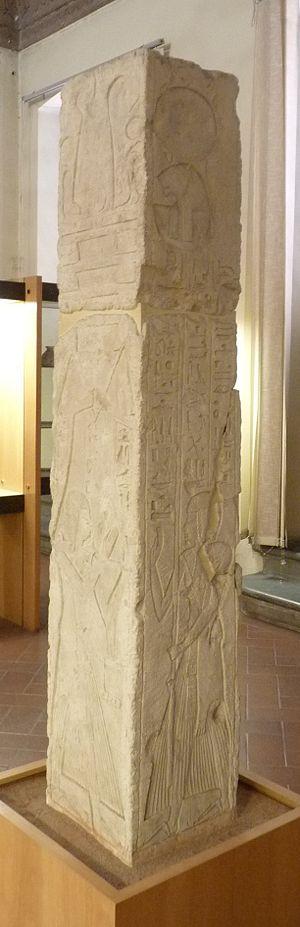
Pahemnetjer est grand prêtre de Ptah de Memphis sous Séthi II.